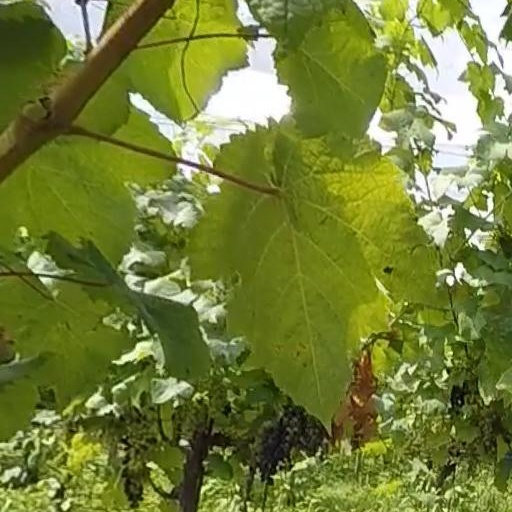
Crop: grape